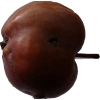
Label: Apple 18